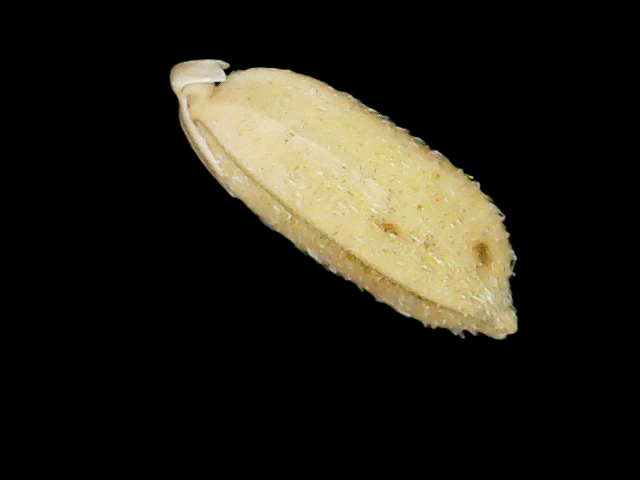
Rice variety: Bd33